RNA

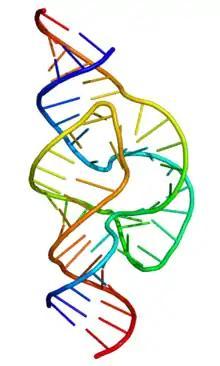
Structure of a hammerhead ribozyme, a ribozyme that cuts RNA

Messenger RNA (mRNA) is the type of RNA that carries information from DNA to the ribosome, the sites of protein synthesis (translation) in the cell cytoplasm. The coding sequence of the mRNA determines the amino acid sequence in the protein that is produced. However, many RNAs do not code for protein (about 97% of the transcriptional output is non-protein-coding in eukaryotes).